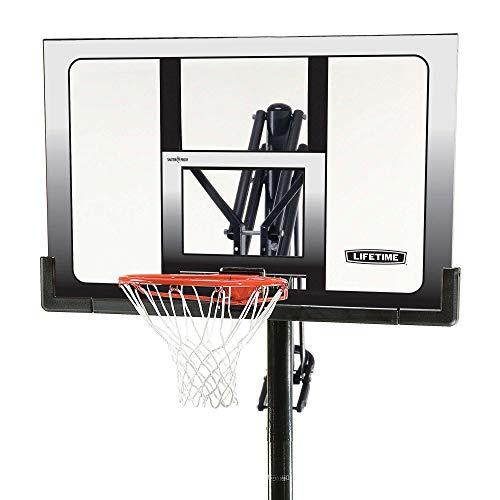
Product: Lifetime 71281 In Ground Power Lift Basketball System, 52 Inch Shatterproof Backboard
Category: Sports & Outdoors | Sports & Fitness | Accessories | Field, Court & Rink Equipment | Basketball Court Equipment | Basketball Hoops & Goals | In-Ground
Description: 52" Steel Framed Shatterproof backboard is constructed with a polycarbonate surface for strength and durability.
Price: $449.99